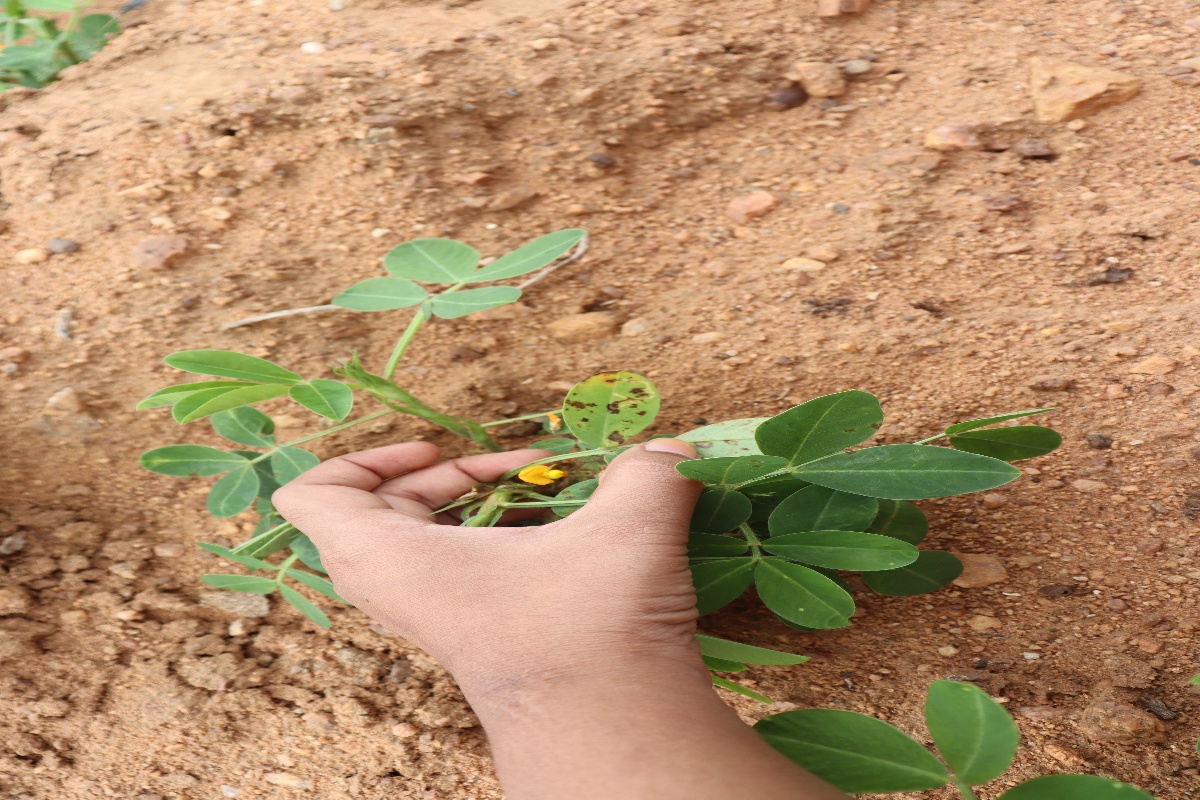
Label: healthy leaf